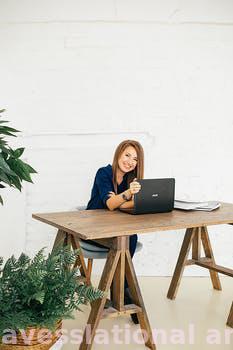
Label: Watermark